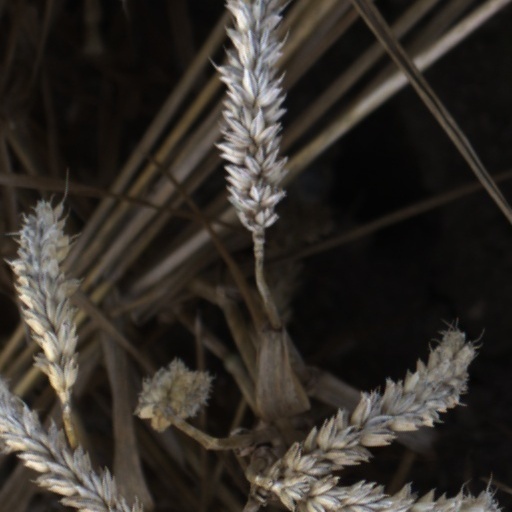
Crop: wheat